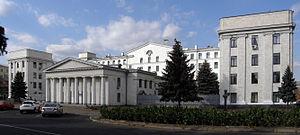
L’oblast de Louhansk ou oblast de Lougansk est une subdivision administrative de l'Ukraine. Sa capitale est la ville de Louhansk.